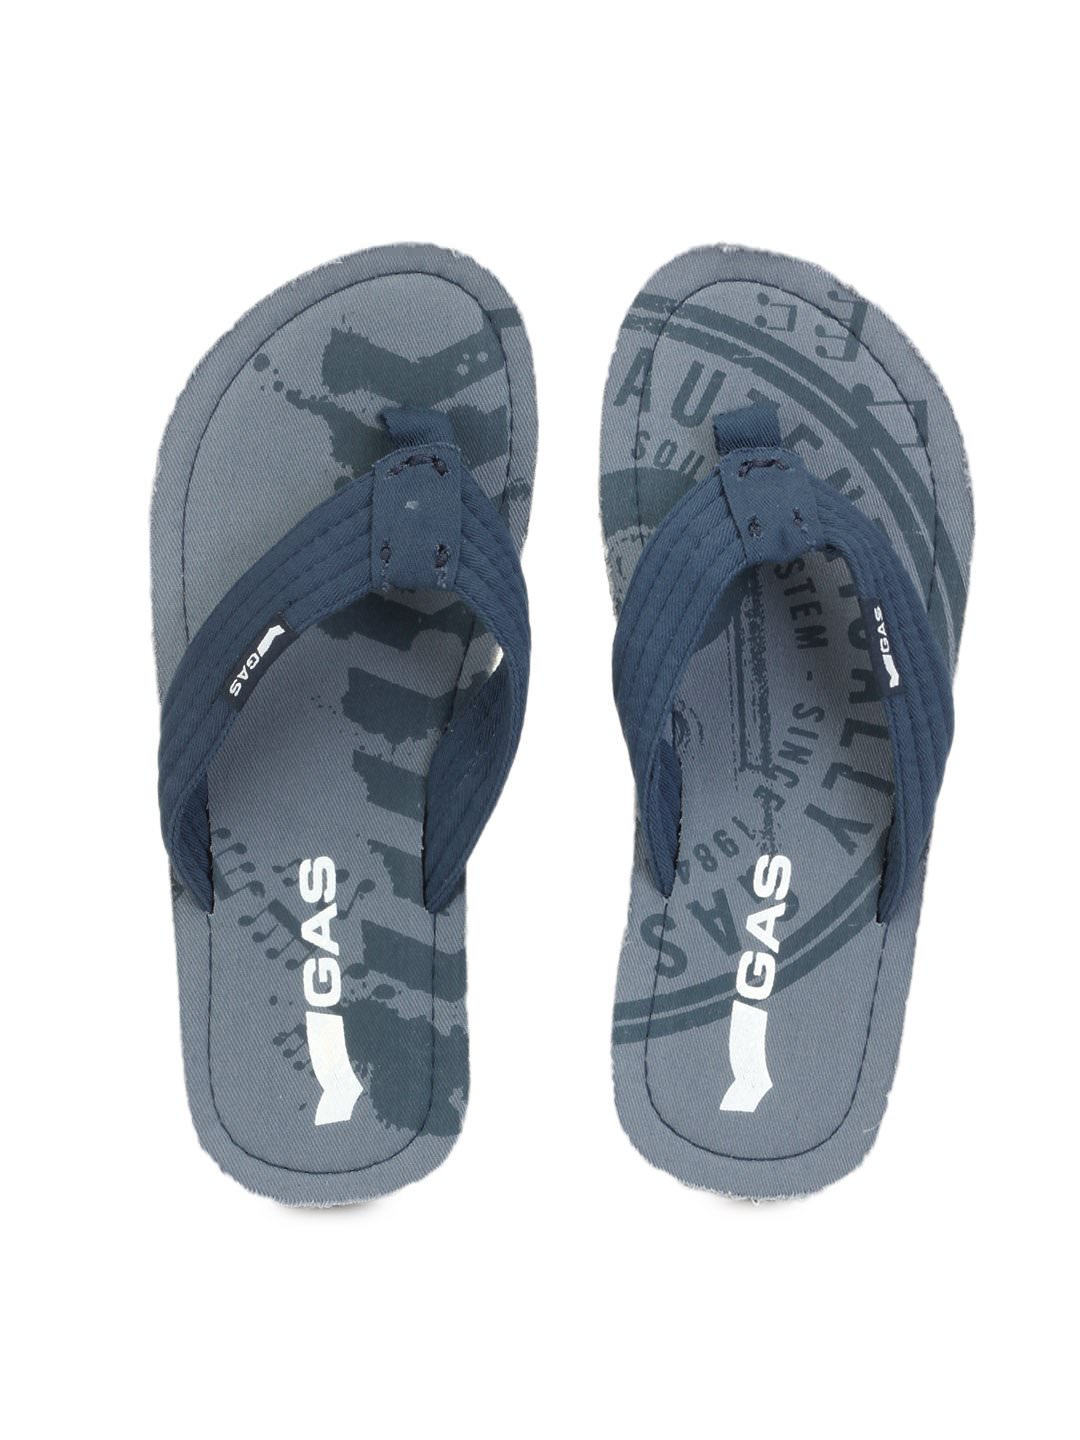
Gas Men Blue Flip Flops
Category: Footwear / Flip Flops / Flip Flops
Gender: Men
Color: Blue
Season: Summer 2013
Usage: Casual